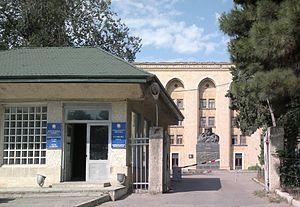
Azerbaïdjanfilm est un studio de cinéma azerbaïdjanais basé à Bakou, en Azerbaïdjan. Il a été fondé en 1920 par le dirigeant de la République socialiste soviétique d'Azerbaïdjan, Nariman Narimanov, qui a écrit un décret sur la nationalisation des institutions de film dans le pays, comme un département de la photo-cinéma au Commissariat du Peuple de la République socialiste soviétique d'Azerbaïdjan, sous le nom « Azərbaycan XMK-nın İncəsənət Şöbəsi ».